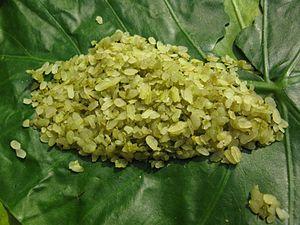
Le cốm consiste en des grains de riz gluant jeune pilés, grillés et débarrassés de leurs balles. Sa couleur est vert tendre et son parfum léger.